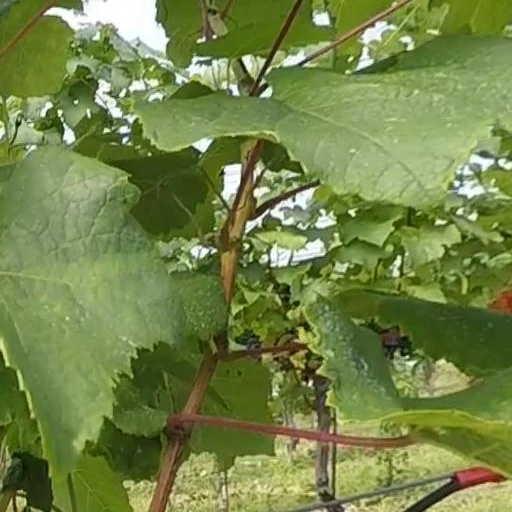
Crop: grape